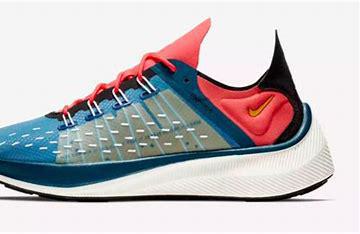
Brand: Nike
Model: Exp X14